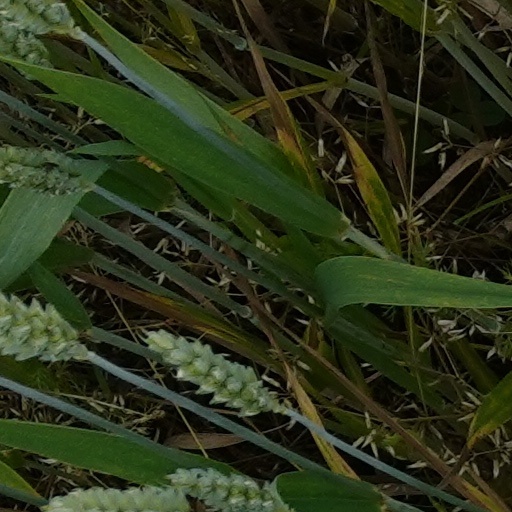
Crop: wheat